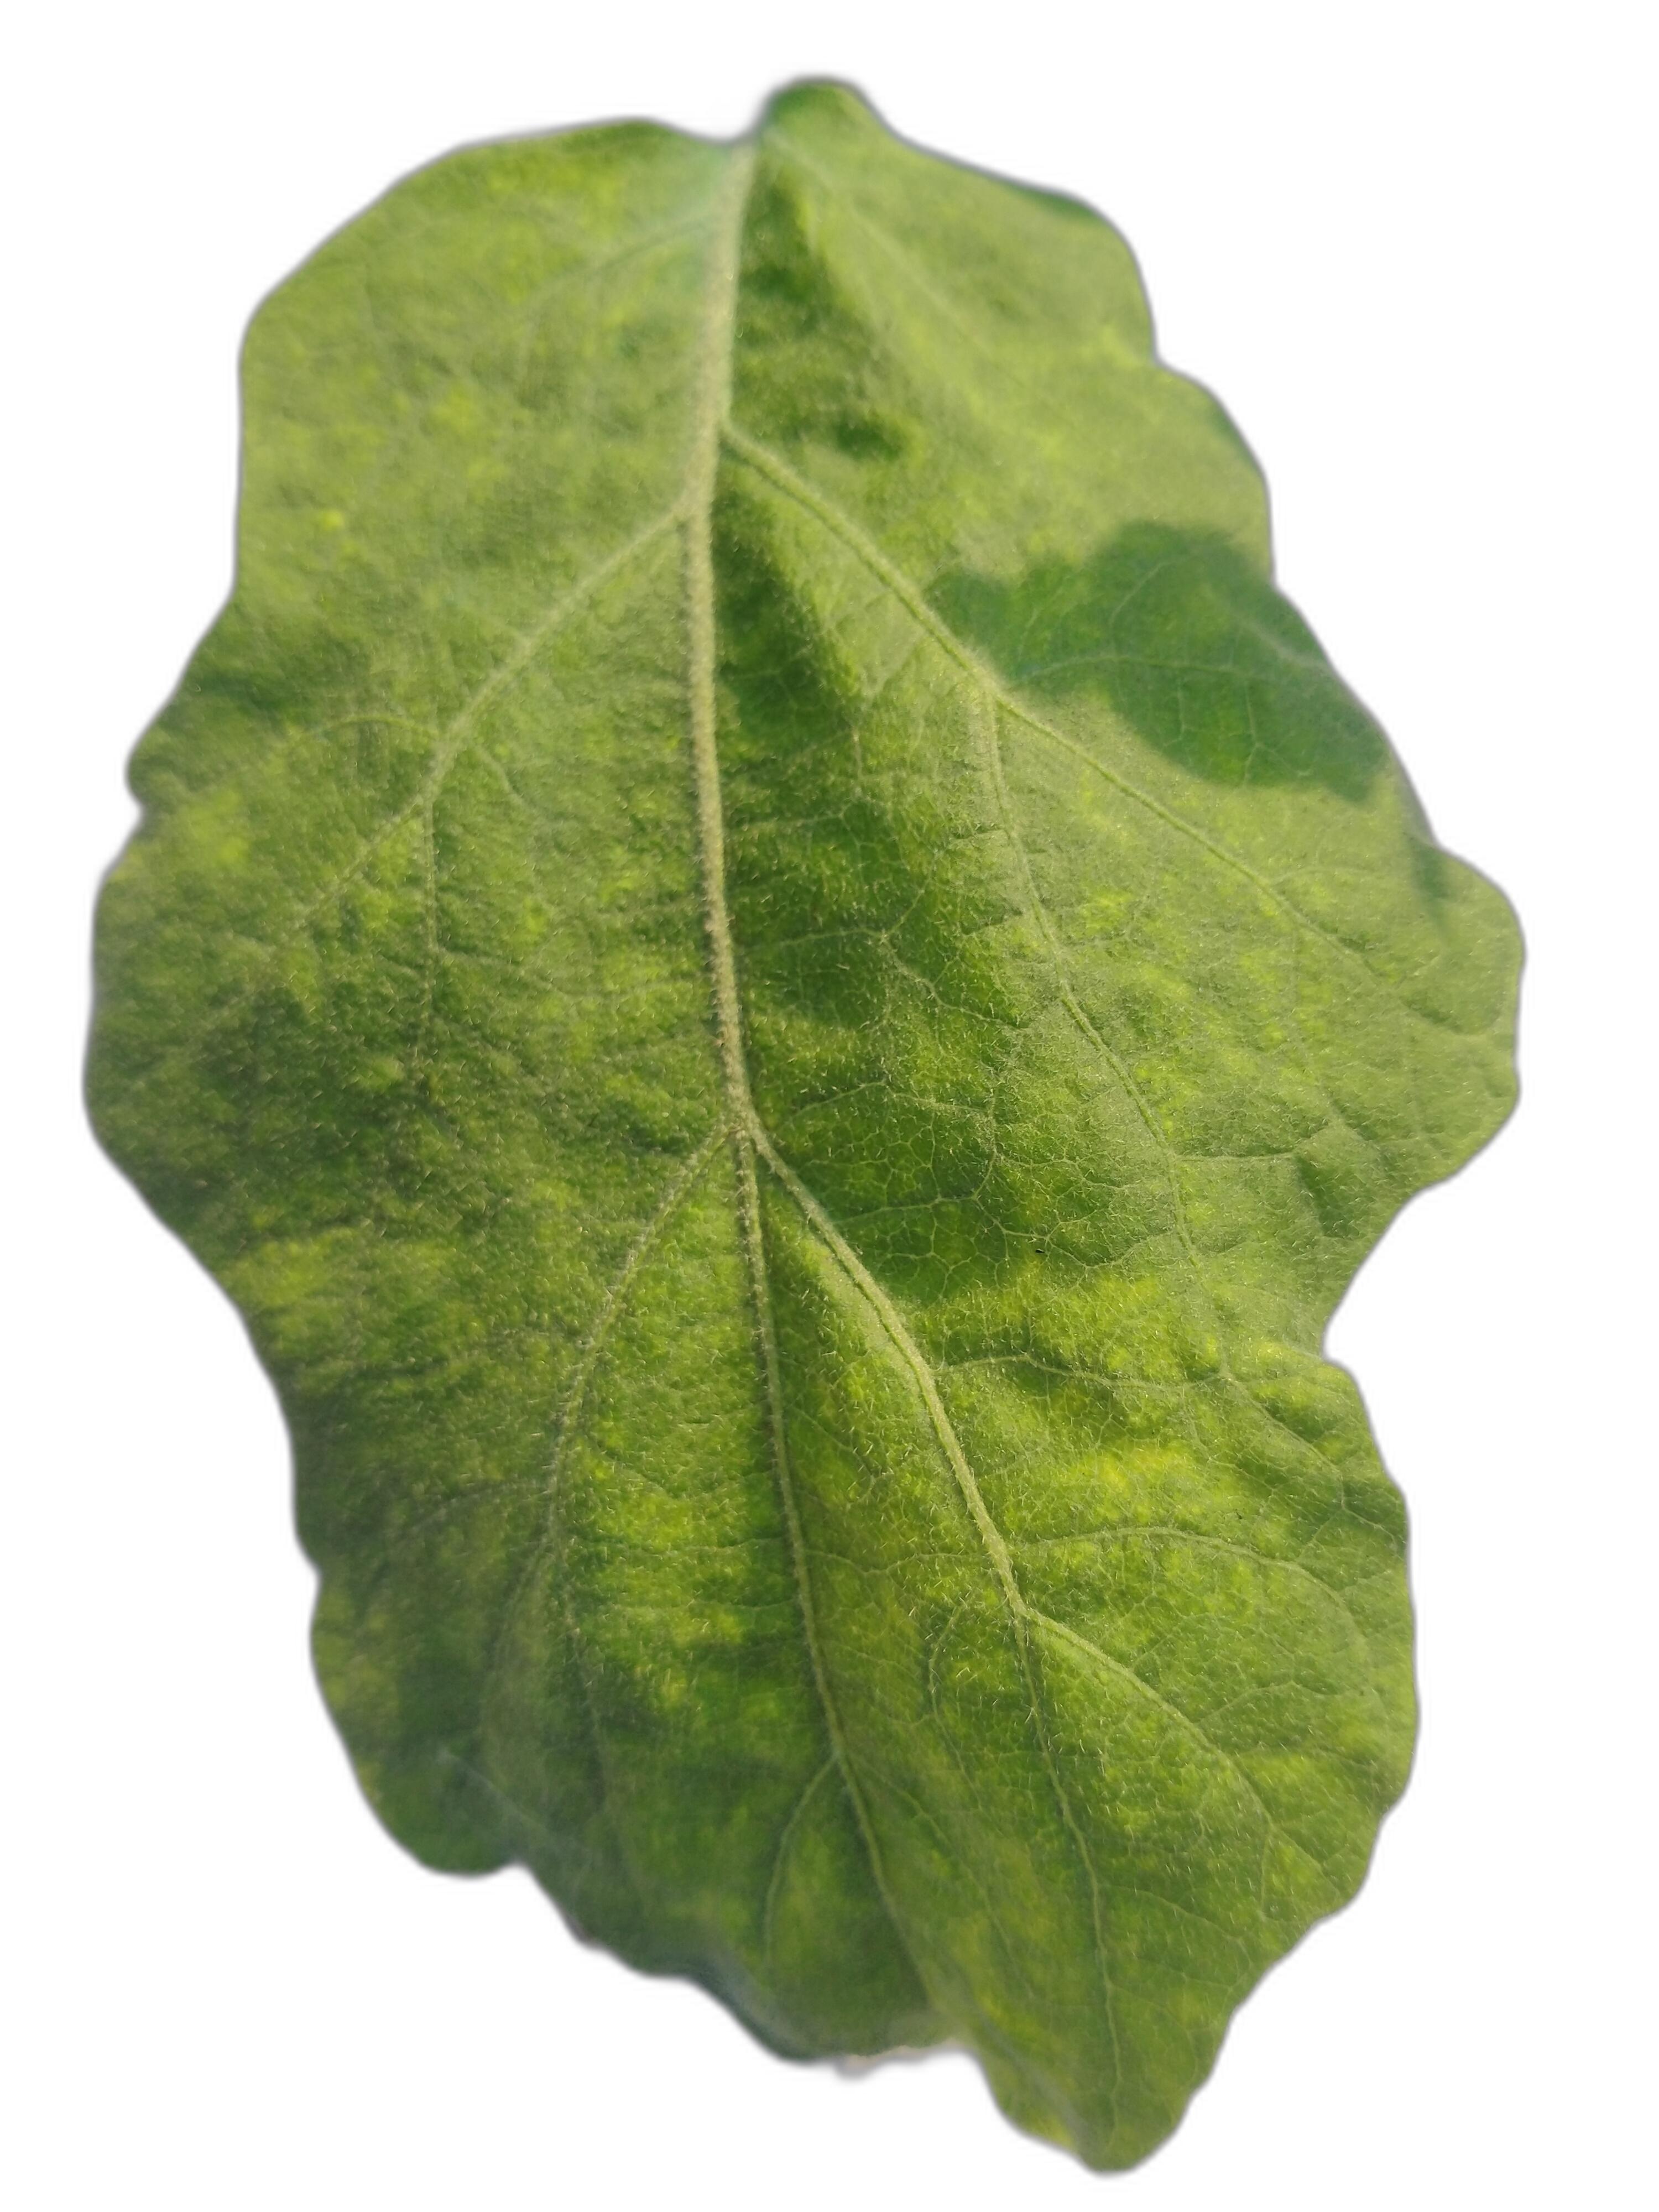
Label: Healthy Leaf